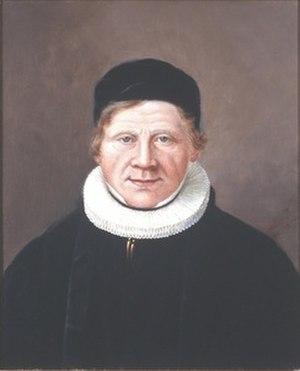
Cet article liste les membres de l'Assemblée constituante de Norvège lors de l'adoption de la constitution le 17 mai 1814. Ceux-ci ont été élu lors de l'élections de 1814, qui a débuté au mois de février.